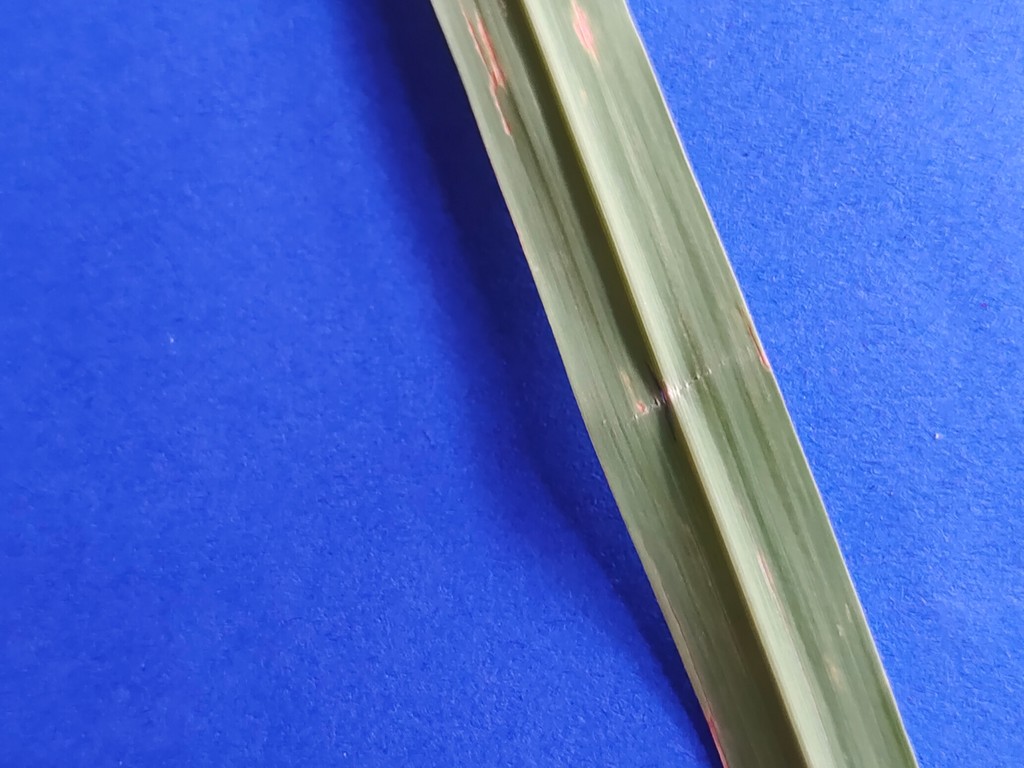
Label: Unhealthy